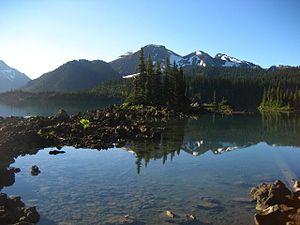
Le champ volcanique du lac Garibaldi, en anglais : Garibaldi Lake Volcanic field, est un champ volcanique de Colombie-Britannique, au Canada, composé de huit volcans formés il y a quelques centaines de milliers d'années et ayant connu leur dernière éruption au début de l'Holocène. Il tire son nom du lac Garibaldi. Le mont Garibaldi, un autre volcan situé juste au sud, ne fait pas partie du champ volcanique.